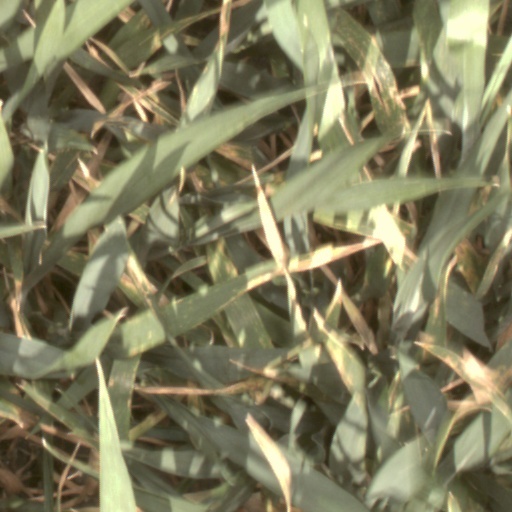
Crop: wheat